Korokoro, New Zealand

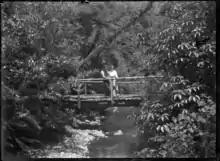
Keen walkers on a stream crossing

Korokoro, a suburb of Lower Hutt City, lies in the south of the North Island of New Zealand. The suburb occupies part of the western hills of the Hutt Valley; its eastern slopes overlook Petone and the Wellington harbour.